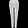
Label: Trouser